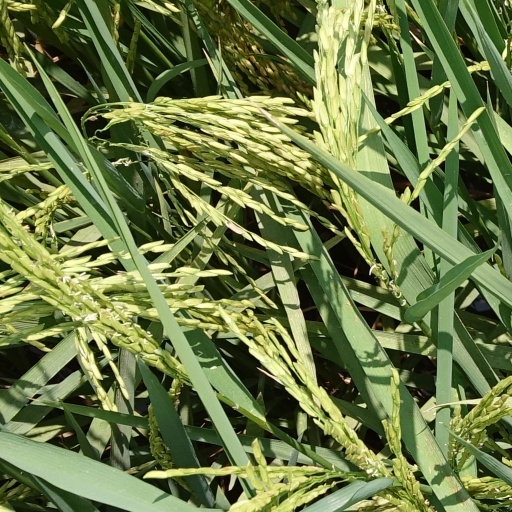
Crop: rice